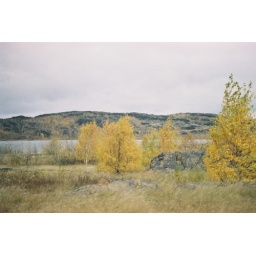
Autumn leaves - birch and grass growing on a slag hill in Sudbury. The tenacity of nature awes me...